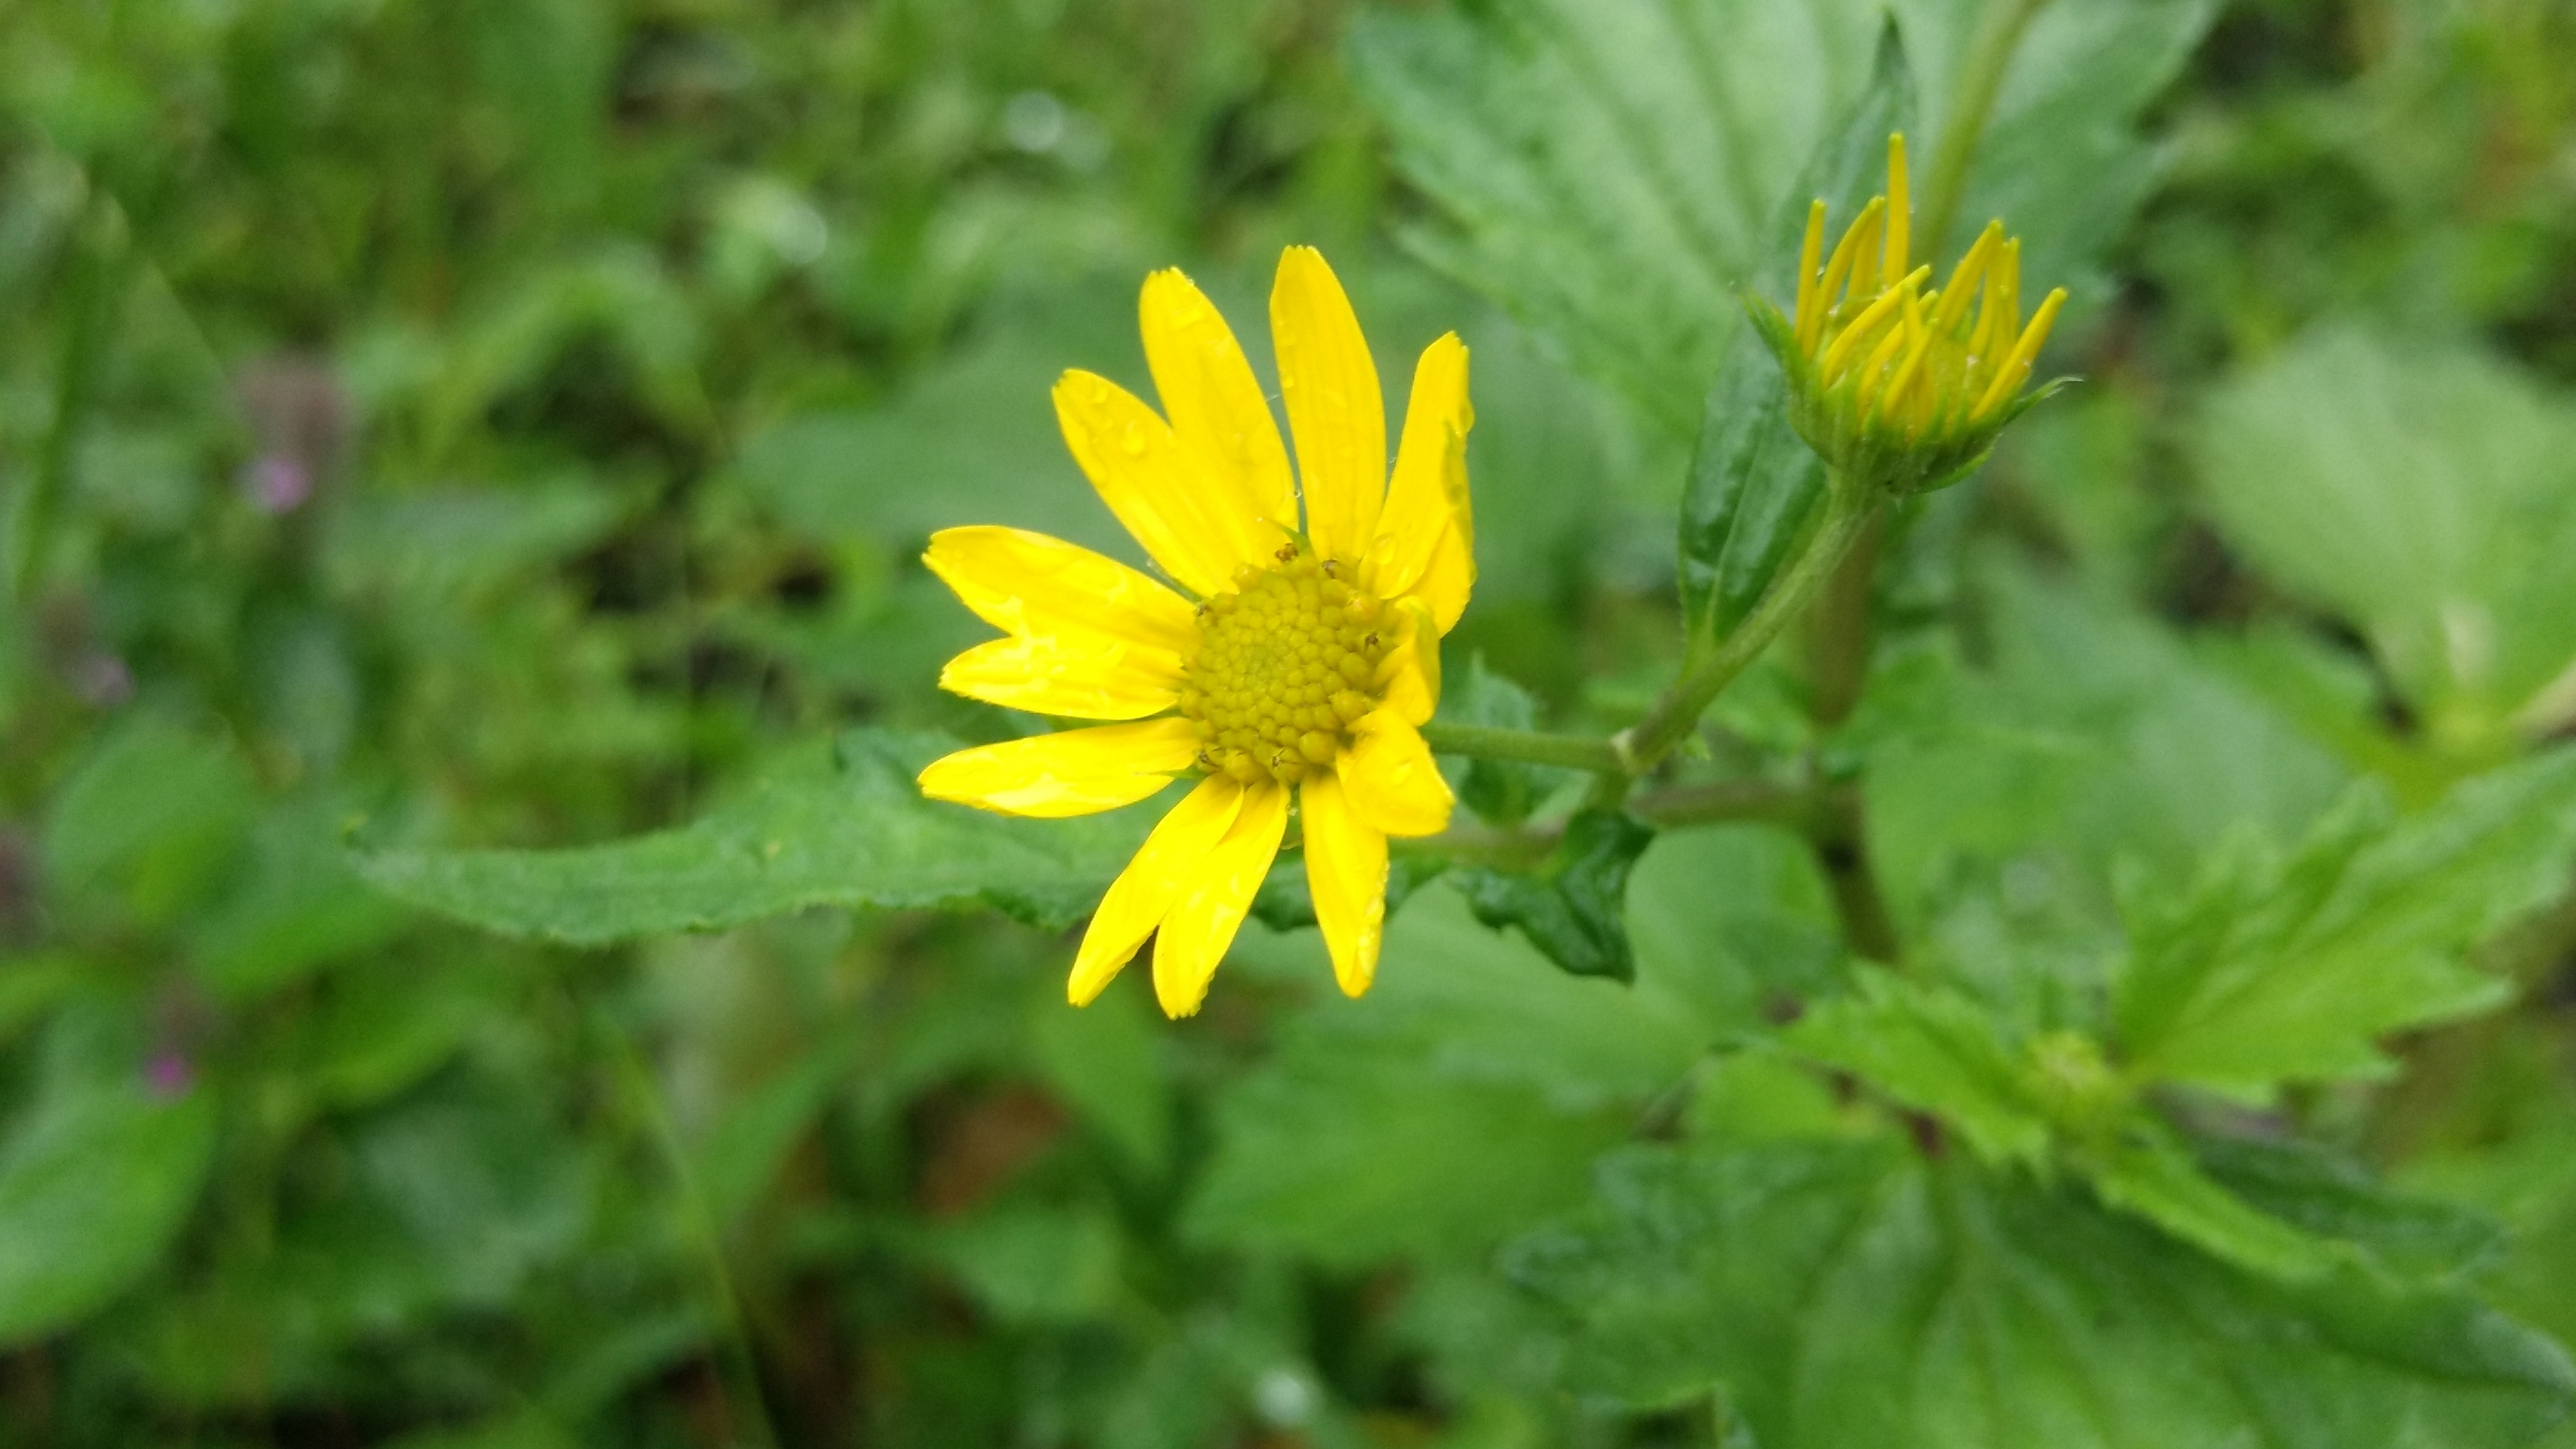
plant, meadow, flower, herb, flora, wildflower, flowering plant, daisy family, annual plant, land plant, chelidonium